Constitution of Malaysia

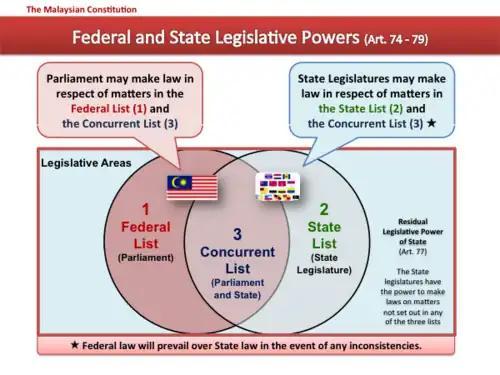
Diagram of Federal and State Legislative Powers

Parliament has the exclusive power to make laws over matters falling under the Federal List (such as citizenship, defence, internal security, civil and criminal law, finance, trade, commerce and industry, education, labour, and tourism) whereas each State, through its Legislative Assembly, has legislative power over matters under the State List (such as land, local government, Syariah law and Syariah courts, State holidays and State public works). Parliament and State legislatures share the power to make laws over matters under the Concurrent List (such as water supplies and housing) but Article 75 provides that in the event of conflict, Federal law will prevail over State law.